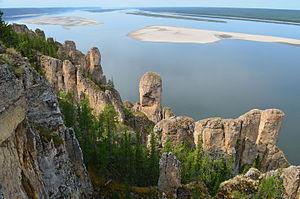
Le parc national des colonnes de la Léna est un bien naturel inscrit en 2012 au patrimoine mondial, situé en république de Sakha, l'un des sujets de la fédération de Russie. Le site était auparavant un parc naturel, avant d'obtenir le 06 août 2018 le statut de parc national russe.